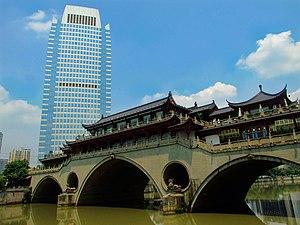
Depuis la construction du Sichuan Chengdu Building en 1990, plus de 240 gratte-ciel ont été construits à Chengdu en Chine du fait du développement très rapide de la ville.
La Shangri-La Office Tower est un gratte-ciel de 144 mètres de hauteur situé à Chengdu dans le centre de la Chine.